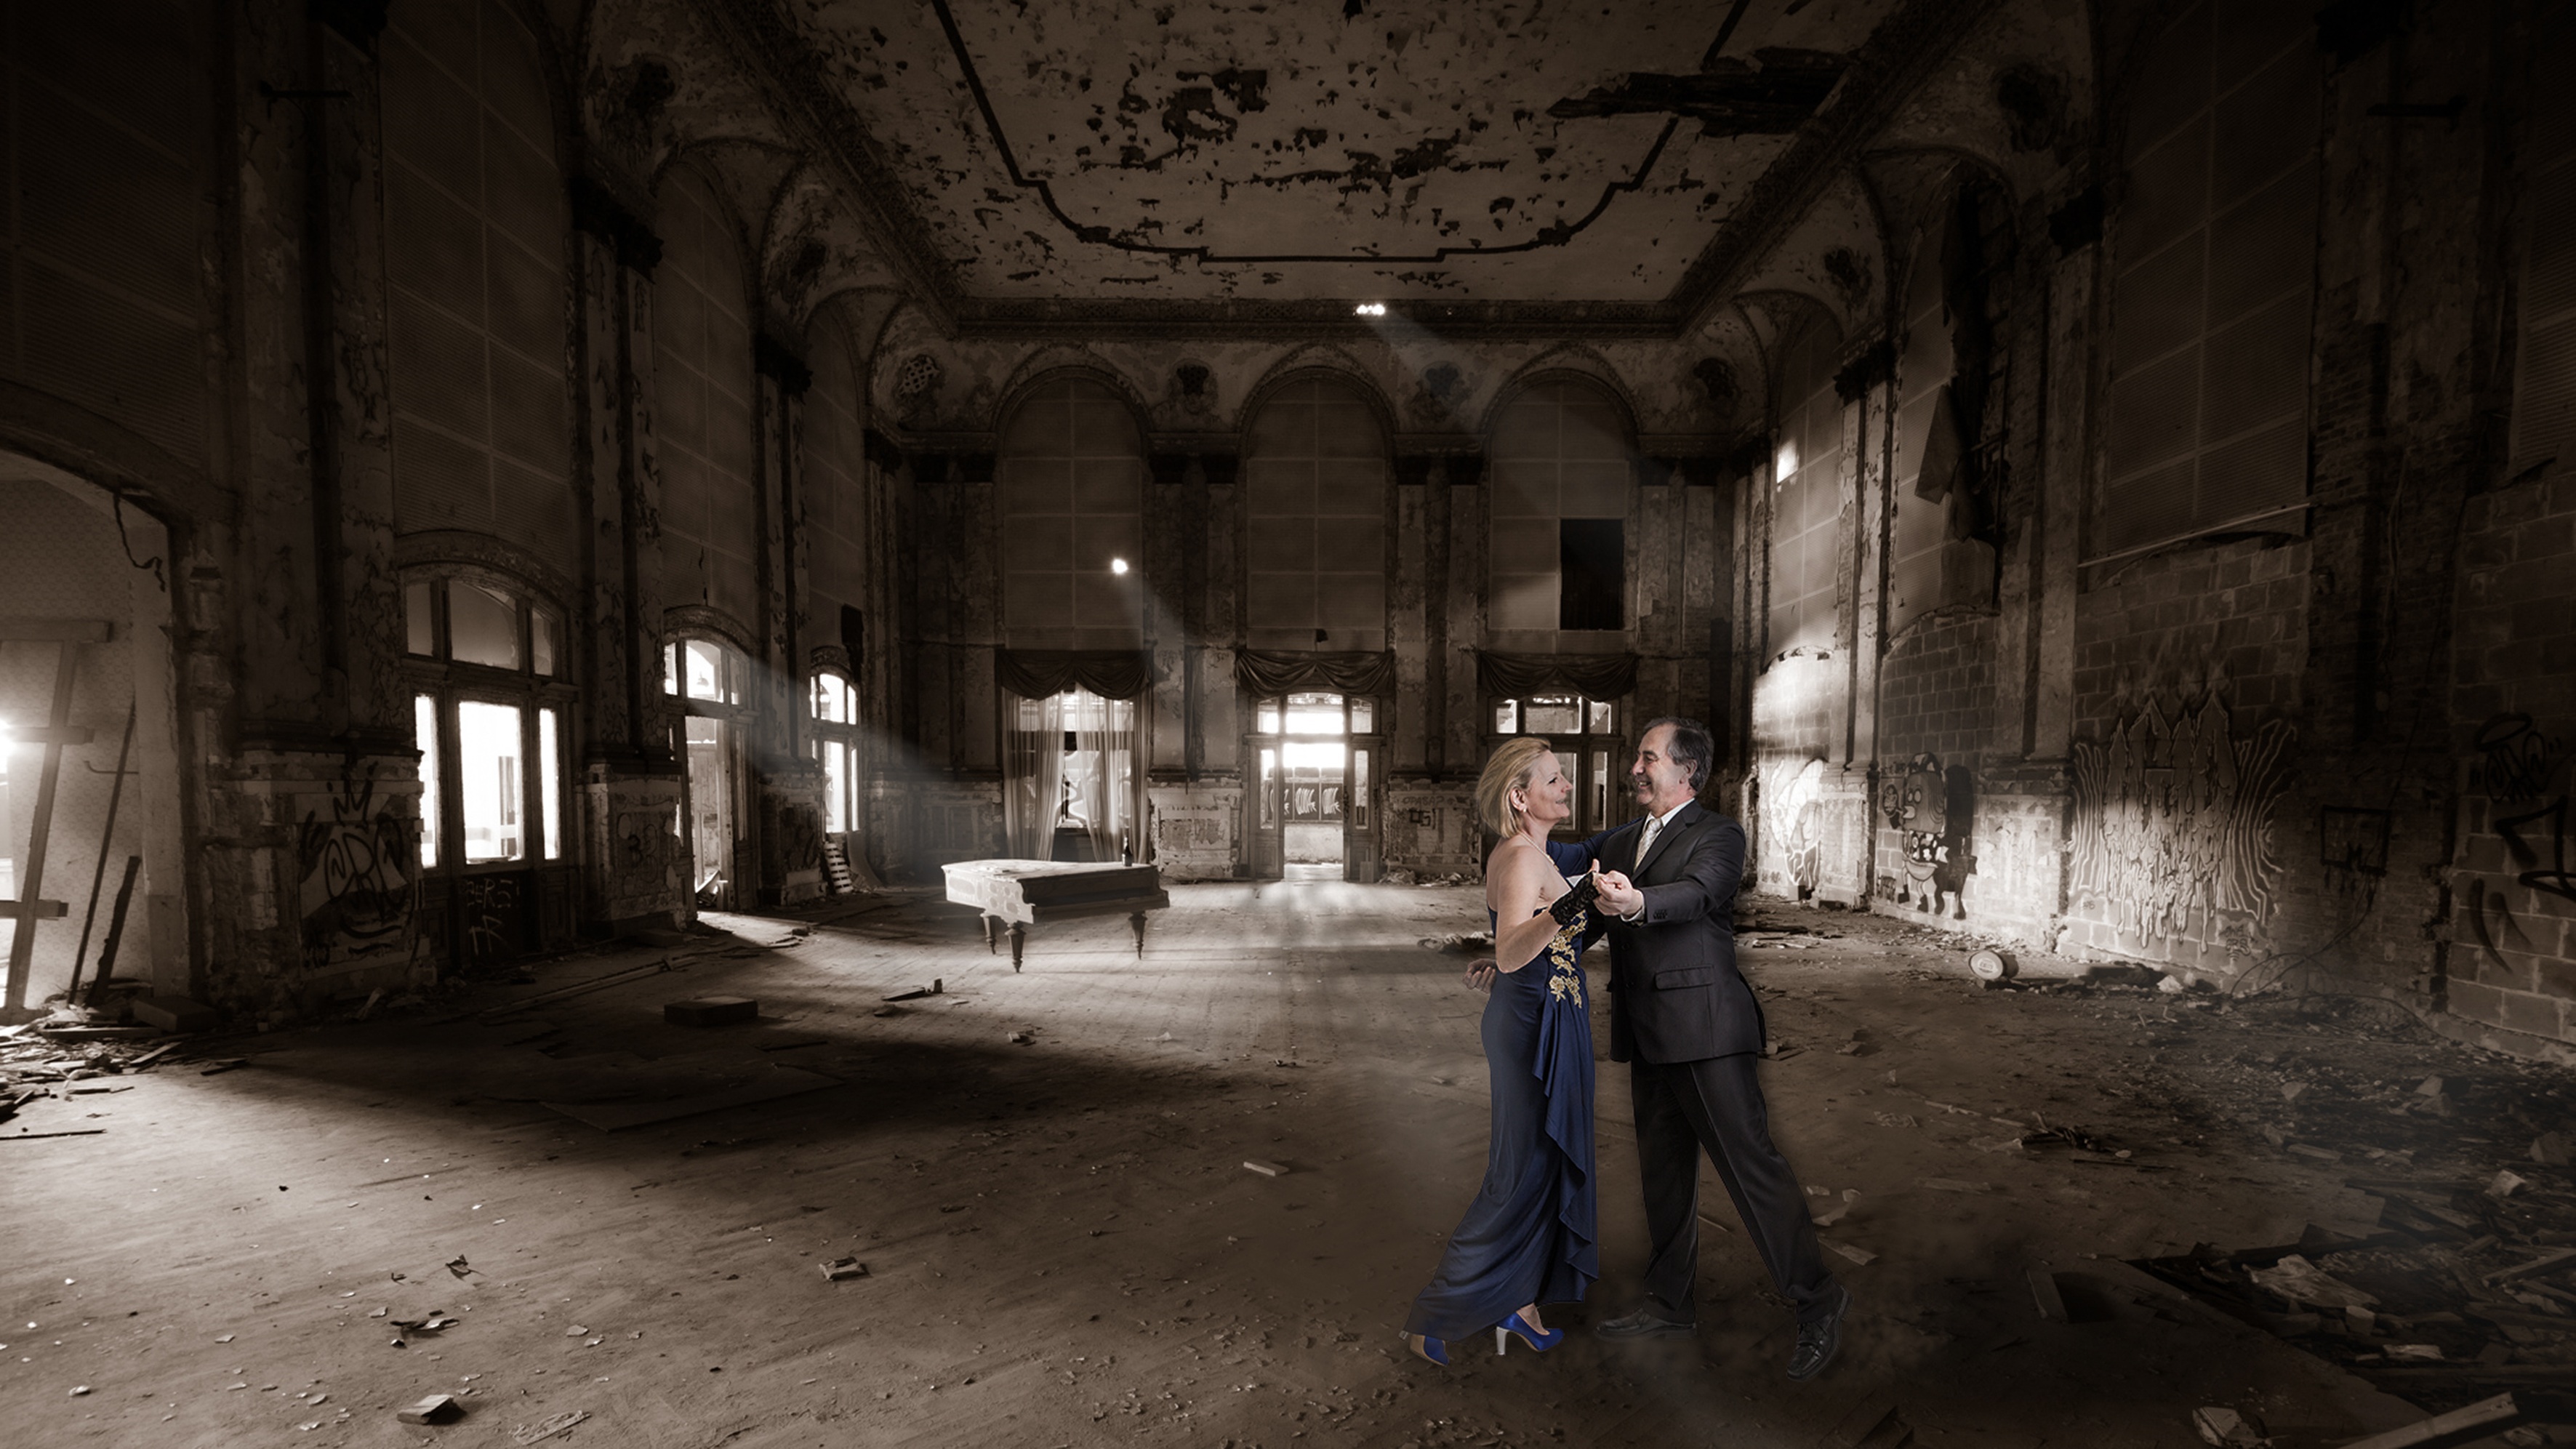
dance, human, darkness, temple, photograph, image, ballroom, screenshot, lost place, ancient history